Impact of the COVID-19 pandemic on education

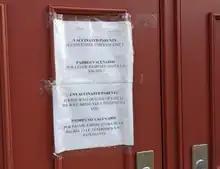
Divergent after-school pickup instructions for vaccinated and unvaccinated parents at an elementary school in New York City

Undergraduate education is education conducted after secondary education and prior to post-graduate education, for which the learner is typically awarded a bachelor's degree.